Jolly Mountain Fire

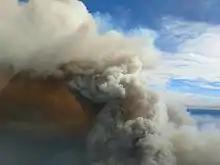
Washington satellite image showing active fires in the Cascade Mountains-->

The Jolly Mountain fire was a wildfire in Wenatchee National Forest, Kittitas County, Washington, that began with lightning strikes August 11, 2017 and burned for over three months. Fires burned in the upper reaches of the Teanaway River a few miles east of Cle Elum Lake.